Shara Hughes

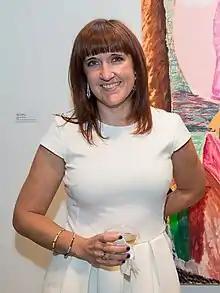

Hughes was born in 1981 in Atlanta, Georgia. She attended the Rhode Island School of Design (RISD) in 2004 and went on to study at the Skowhegan School of Painting and Sculpture.